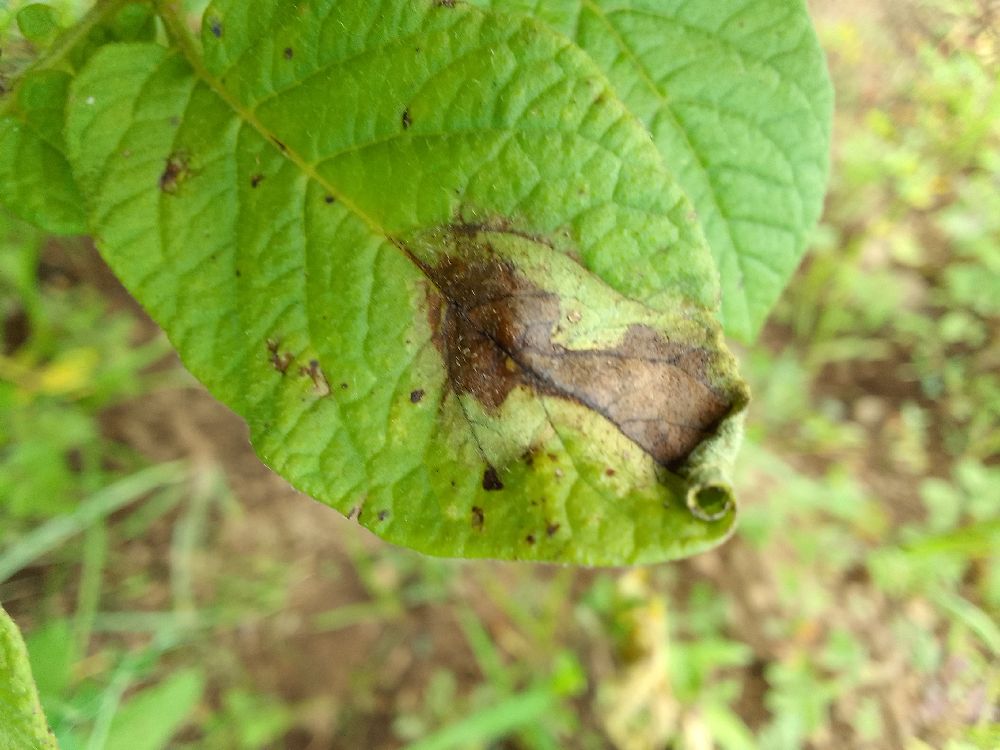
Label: Late blight